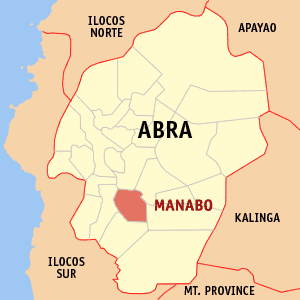
Manabo est une municipalité située dans la province d'Abra, aux Philippines.